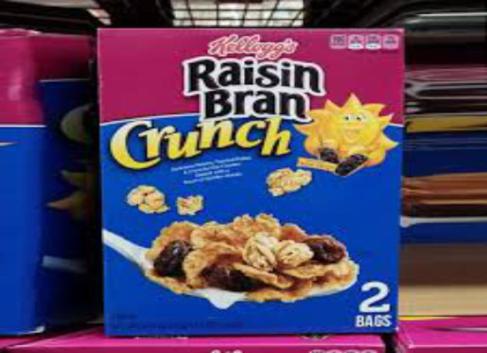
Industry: Food